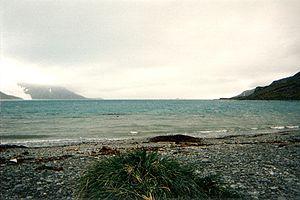
La baie du roi Haakon est une baie située sur la côte sud-ouest de la Géorgie du Sud. Large de 4 km et longue de 13 km, elle est nommée par Carl Anton Larsen en l'honneur d'Haakon VII.